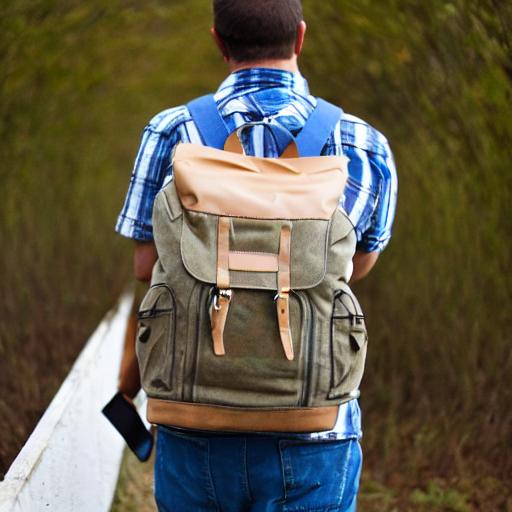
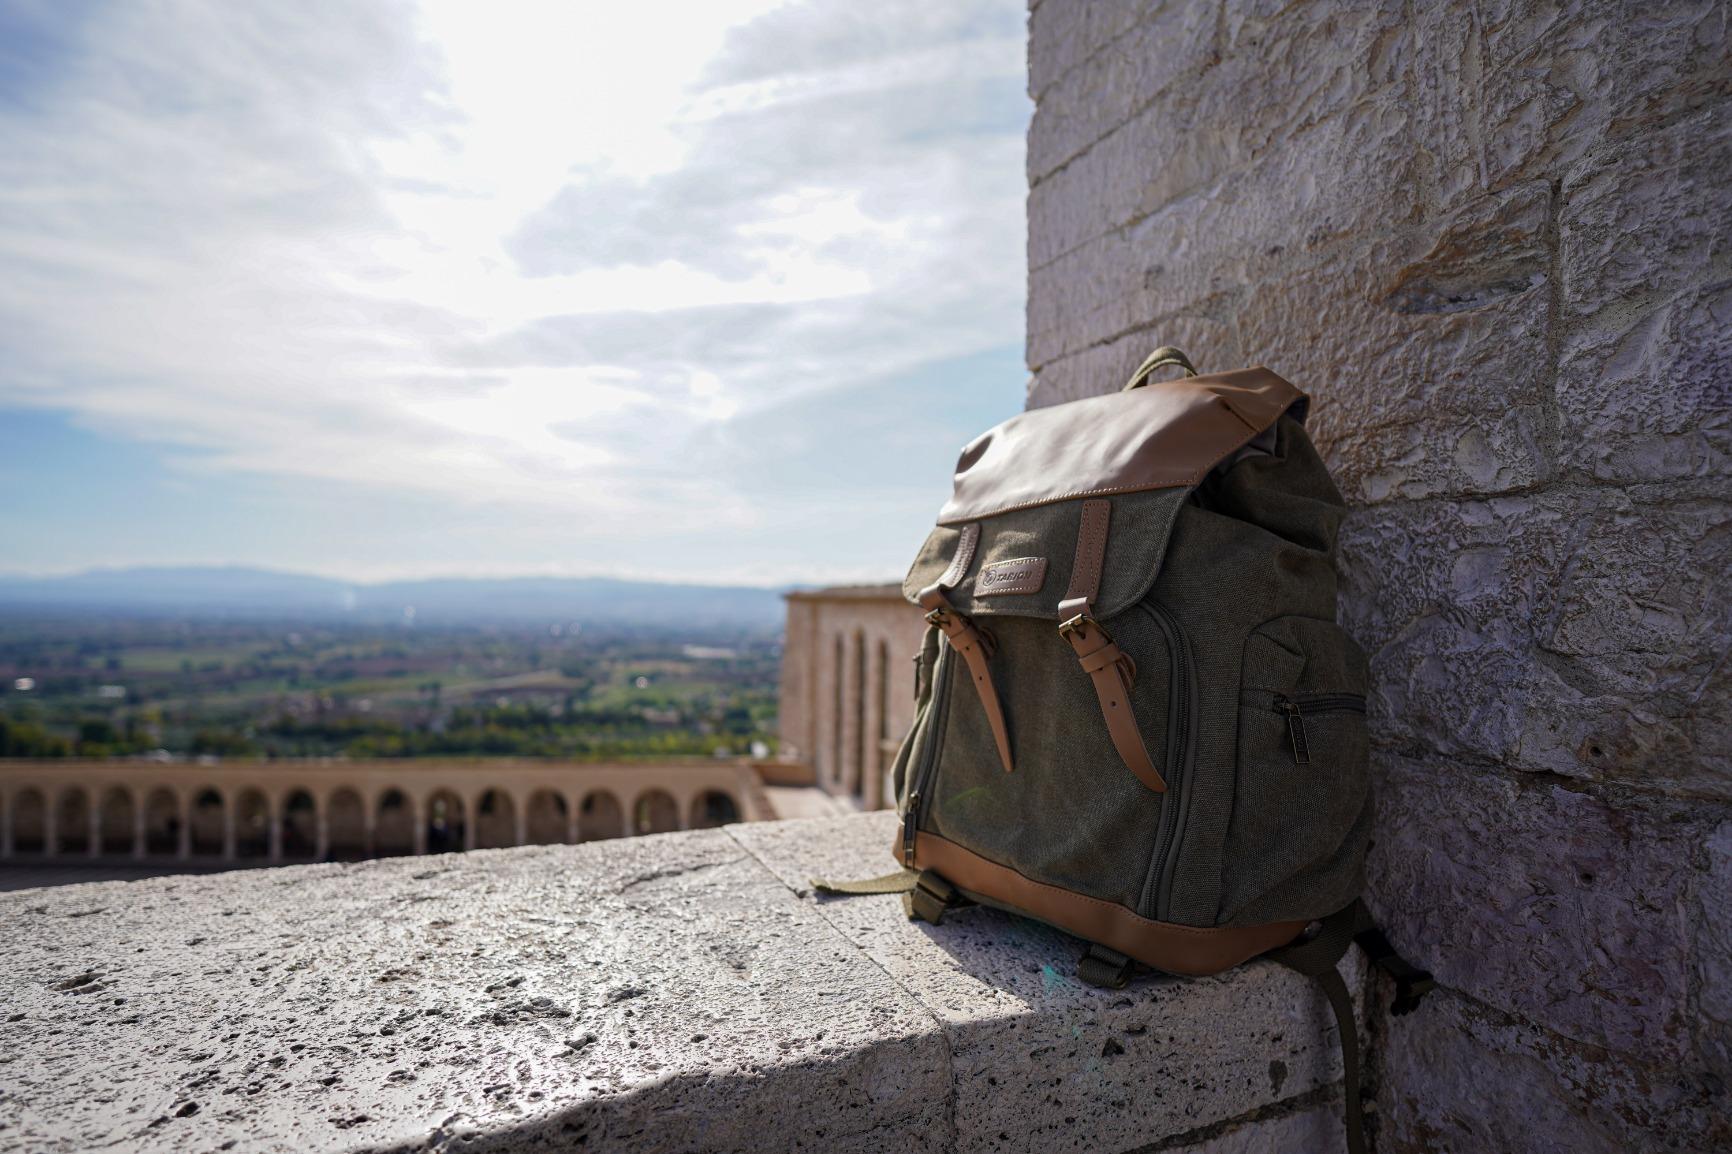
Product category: bag
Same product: no